Edward St. John Neale

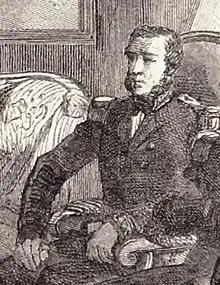
Lieutenant-Colonel Neale in 1863

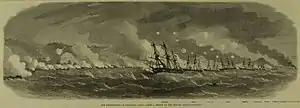
Colonel Neale led the Bombardment of Kagoshima, on board the flagship "Euralyus" in August 1863.

Franco-Anglo-Japanese conference on the French ship "Sémiramis", 2 July 1863, following the Namamugi incident